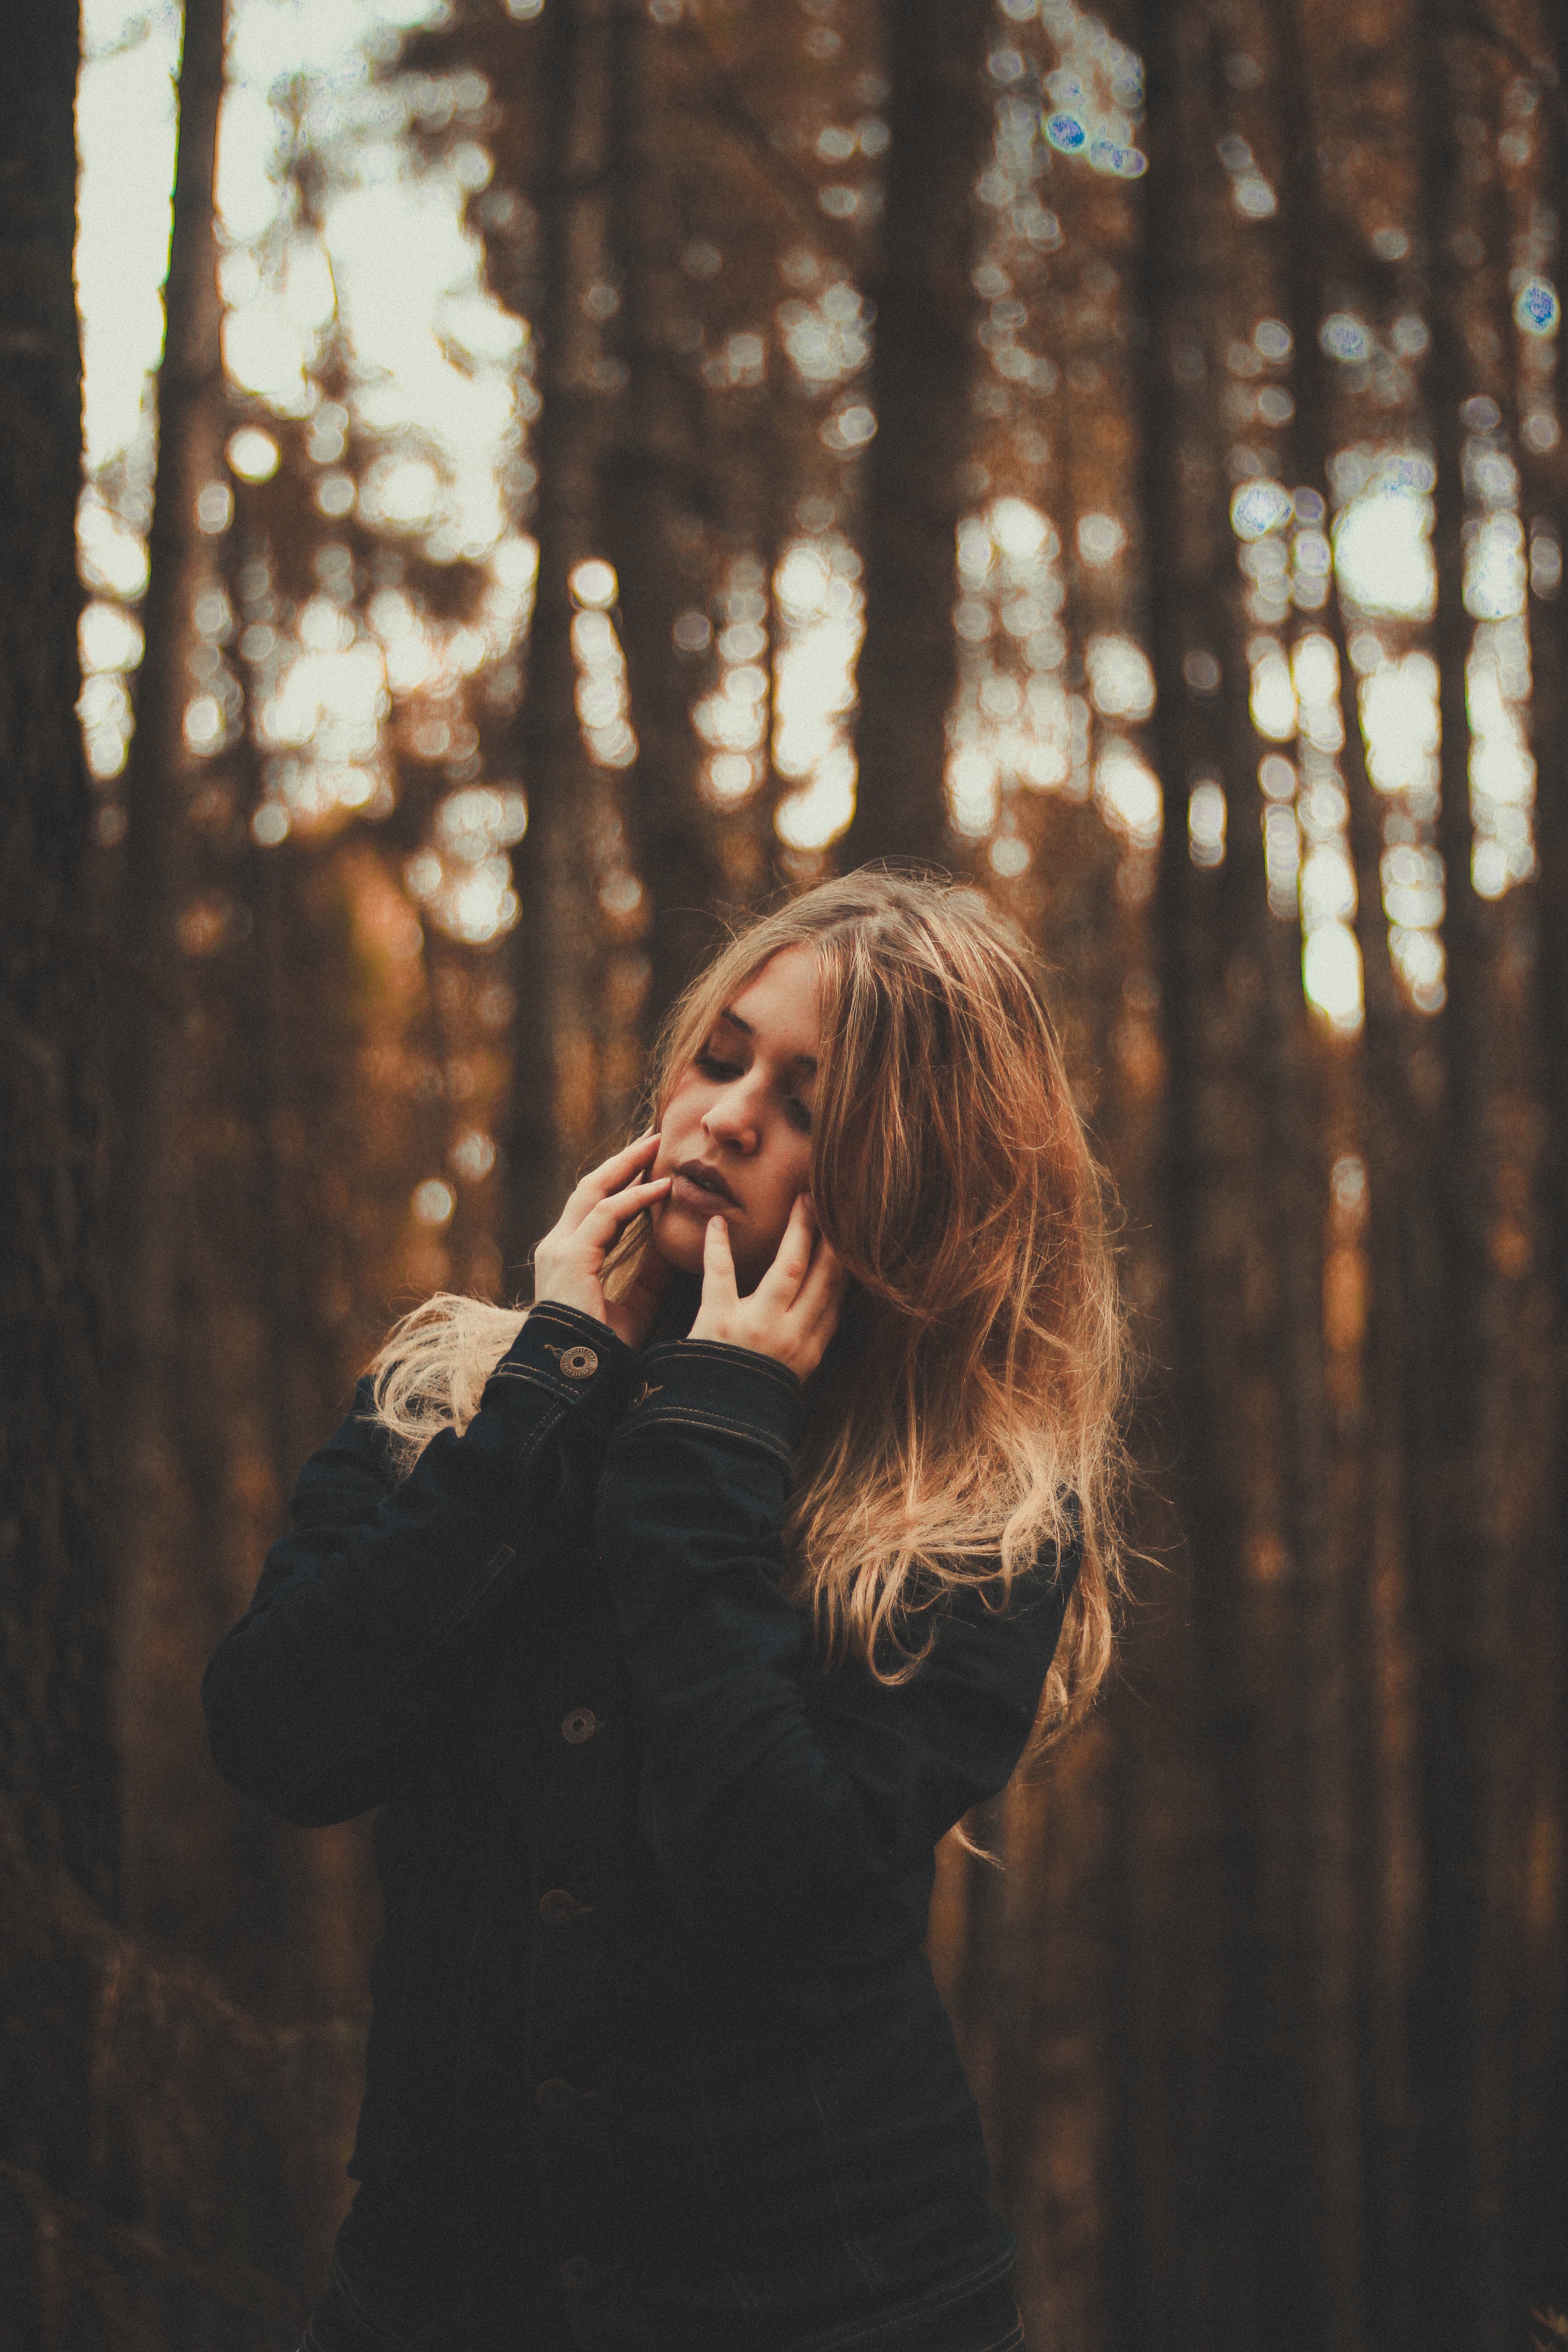
person, light, girl, woman, photography, sunlight, female, portrait, model, spring, autumn, darkness, lady, season, posing, photograph, beauty, photo shoot, portrait photography